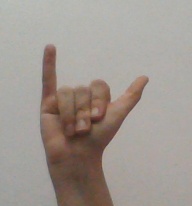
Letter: ya